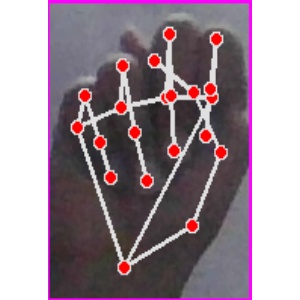
अक्षर: न